Female self-portrait in painting

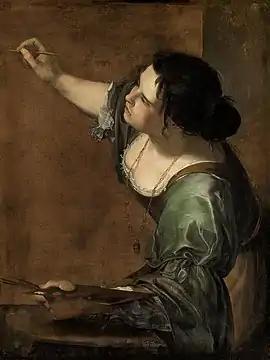
Self-Portrait as the Allegory of Painting Artemisia Gentileschi Royal Collection

Female self-portrait in painting is the representation of a person of the female gender painted by herself.